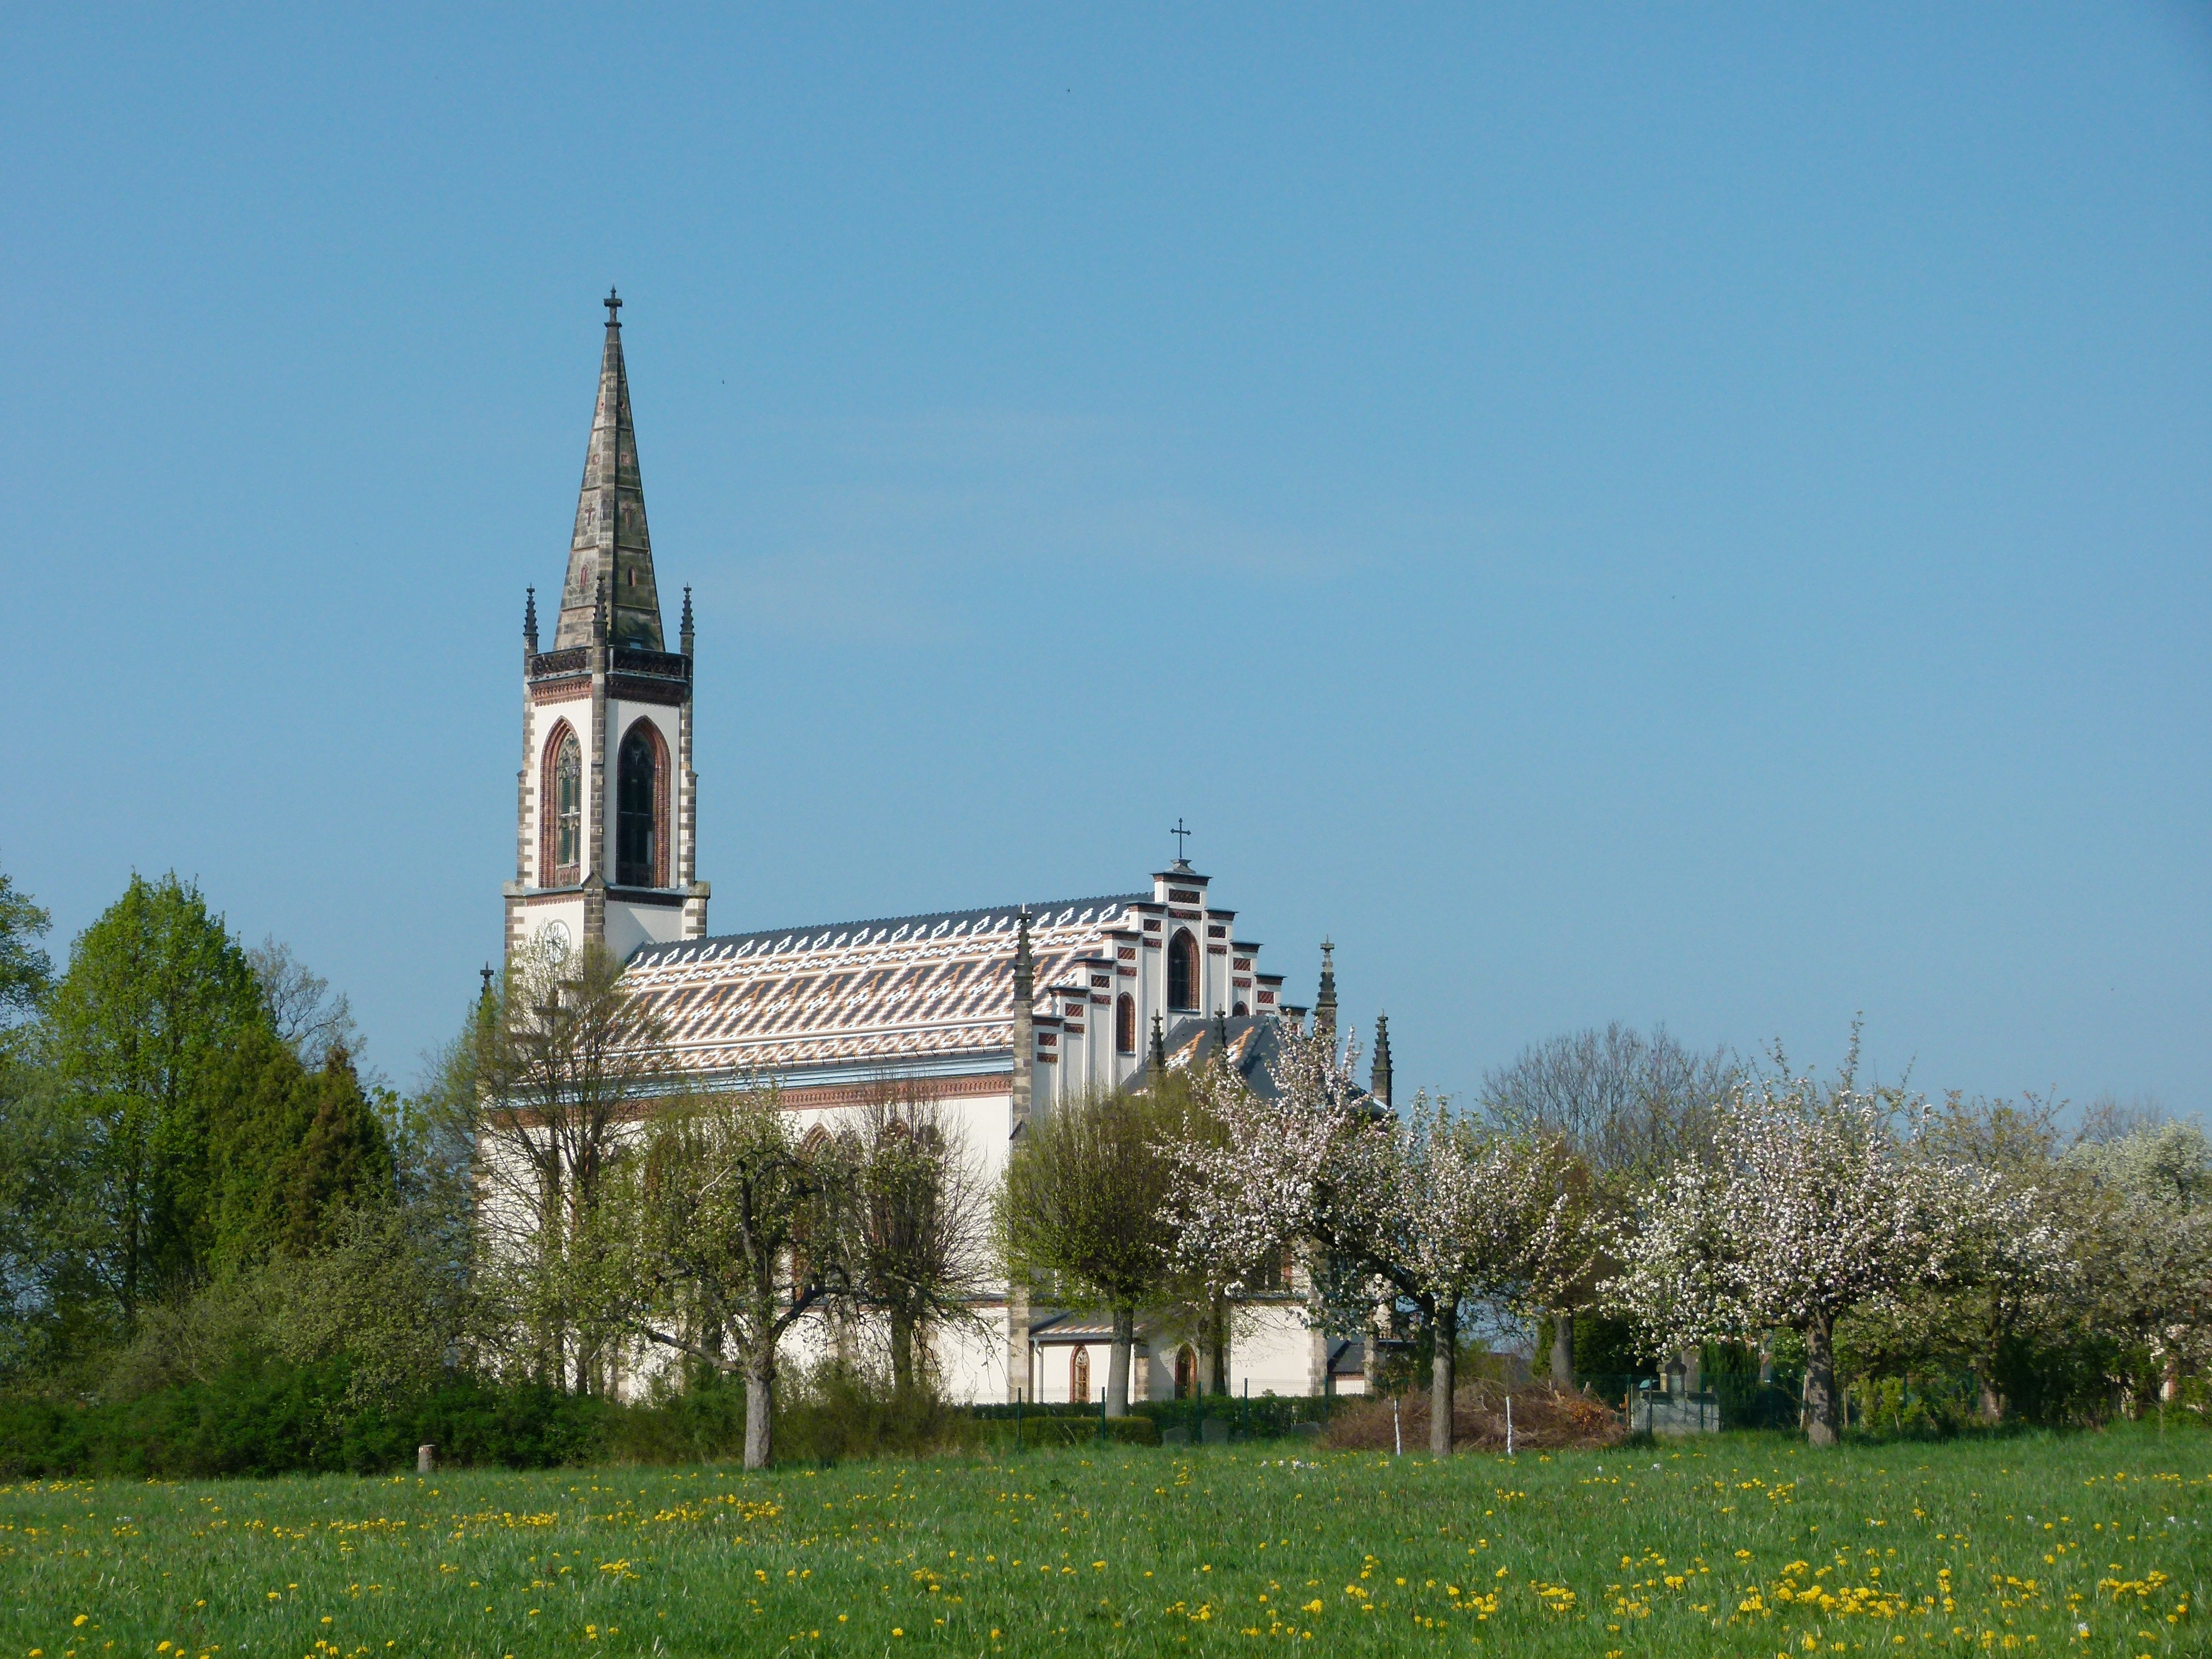
building, tower, landmark, church, chapel, place of worship, catholic, steeple, estate, rural area, house of worship, roof ornaments, leutersdorf